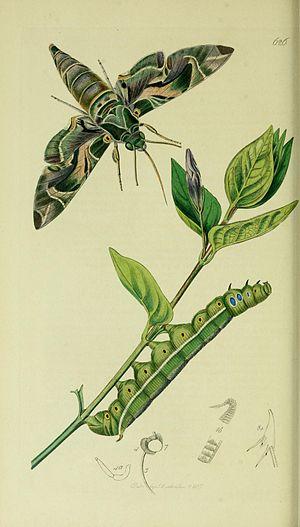
Le Sphinx du laurier-rose est une espèce de lépidoptères appartenant à la famille des Sphingidae, à la sous-famille des Macroglossinae, à la tribu des Macroglossini et au genre Daphnis. C'est un papillon migrateur de l'Afrique vers l'Europe.